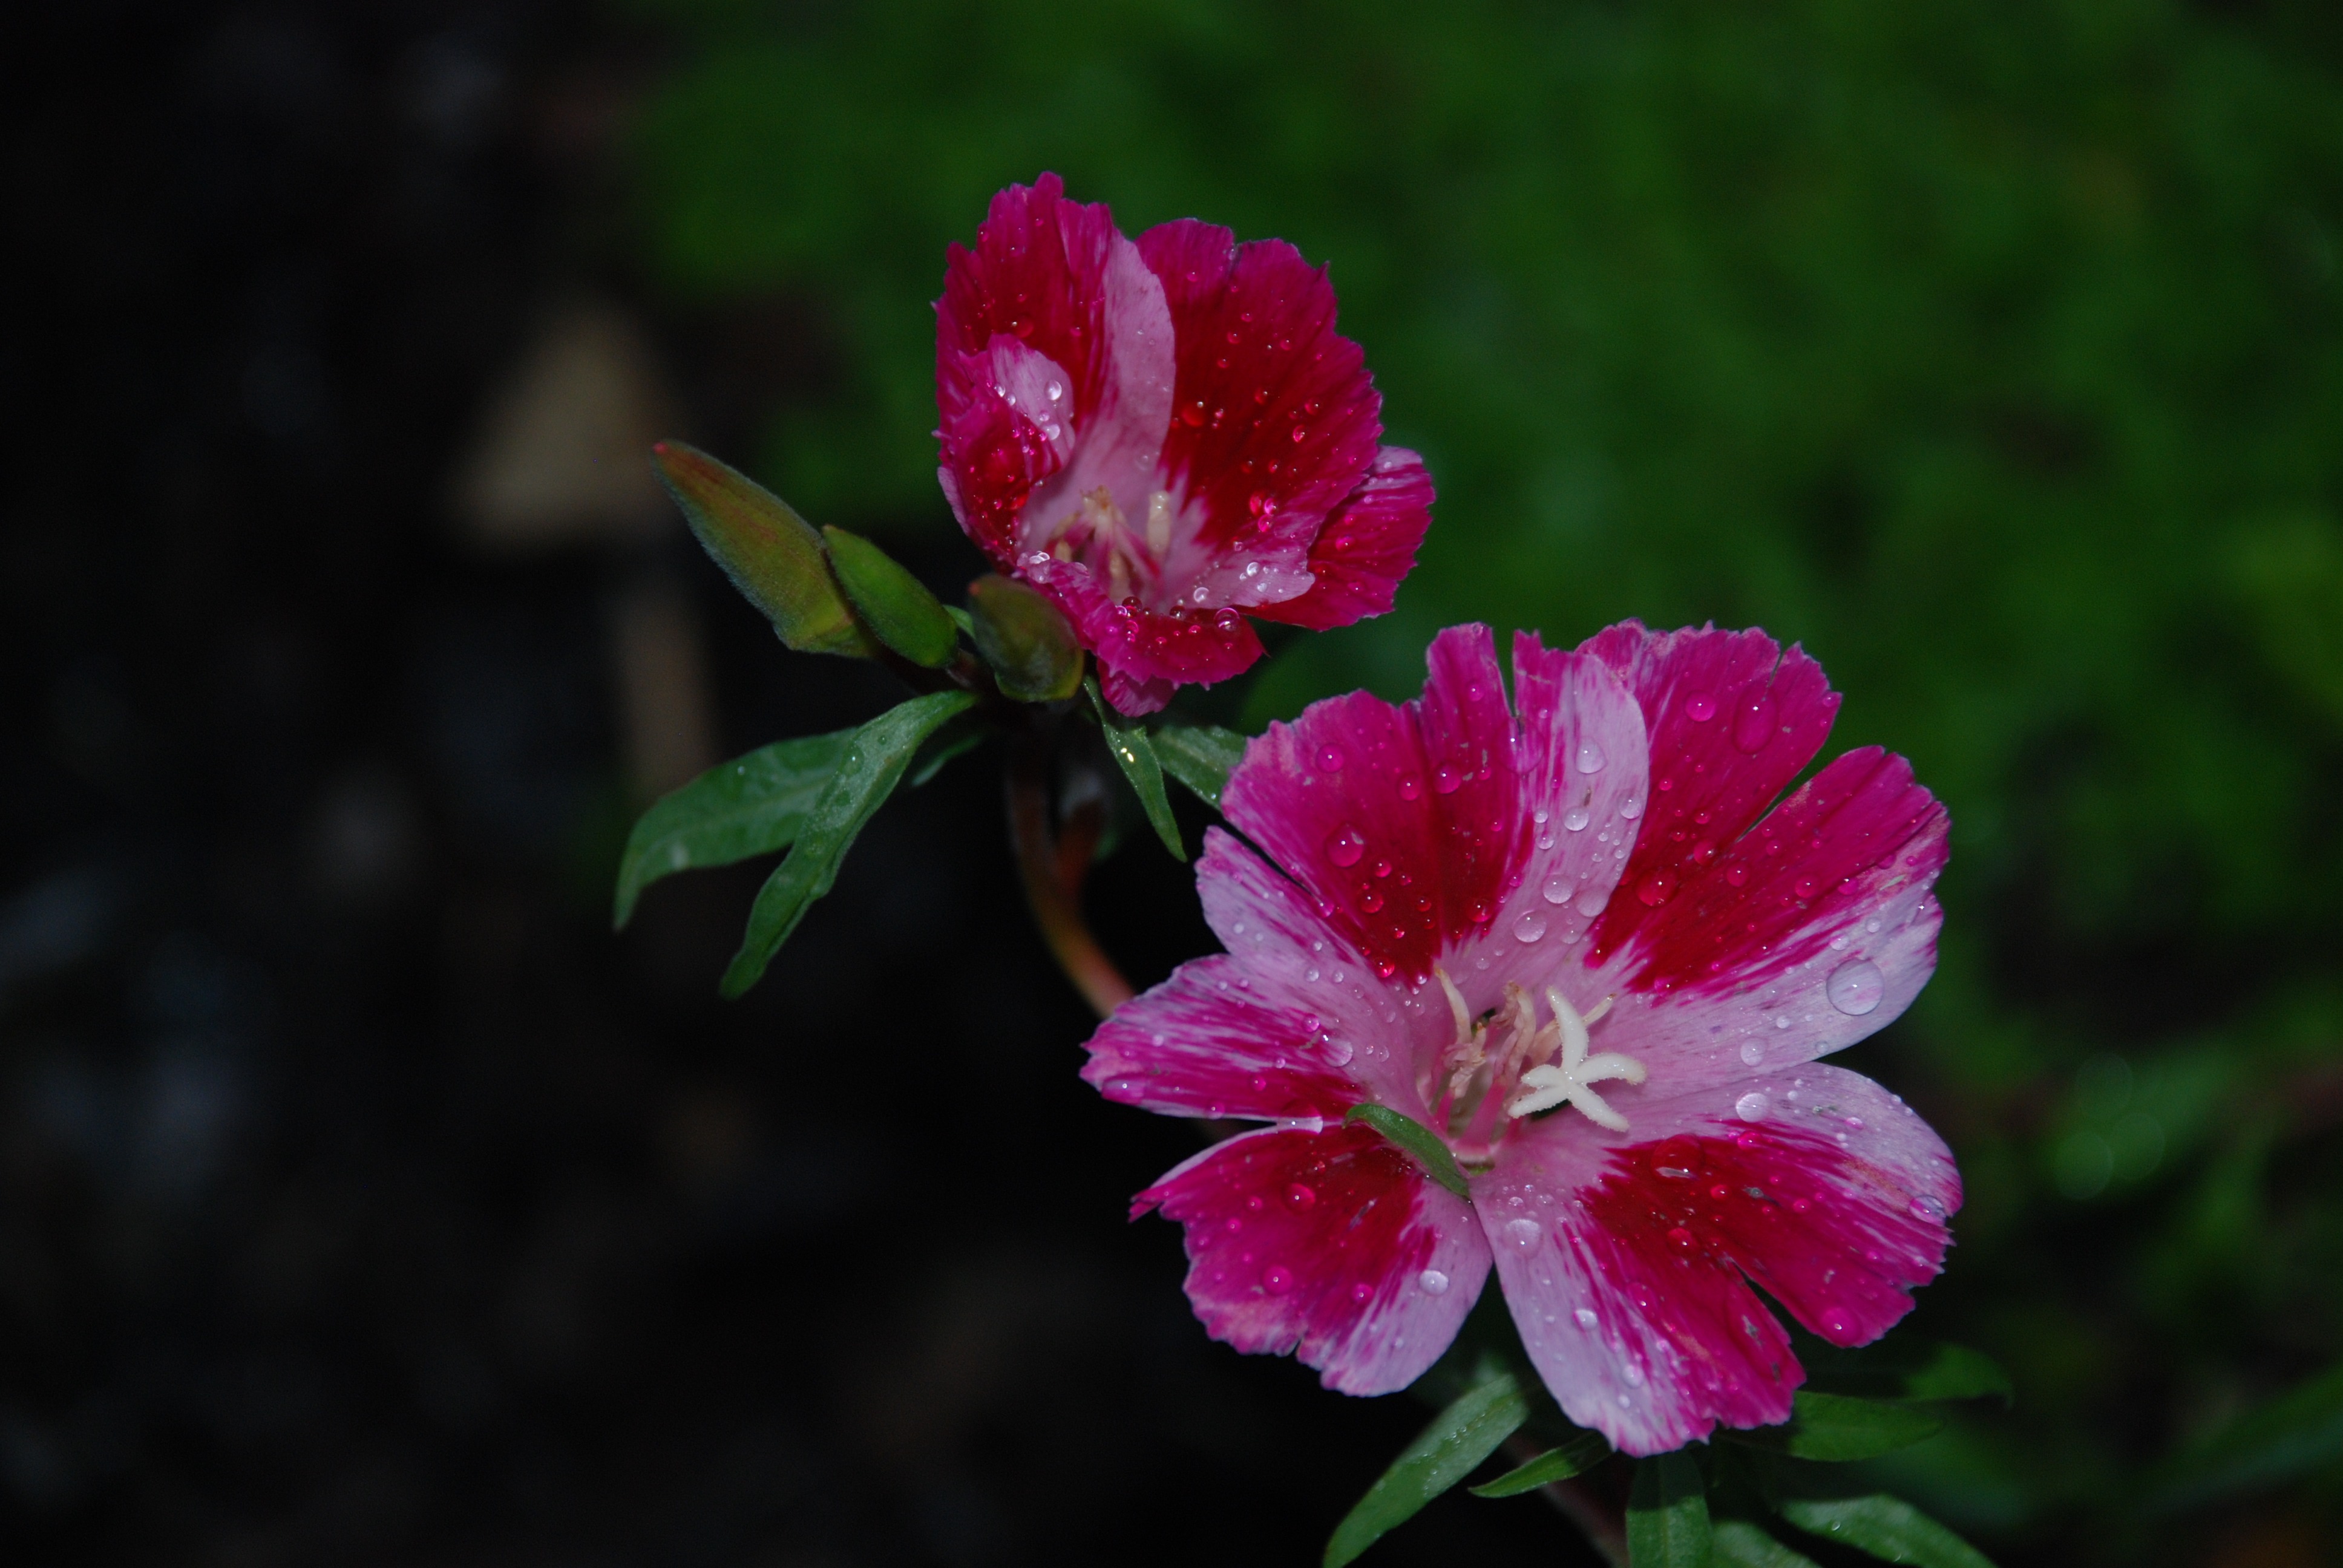
nature, blossom, plant, white, flower, petal, rose, botany, pink, flora, flowers, shrub, drops, lilac, dianthus, macro photography, flowering plant, land plant